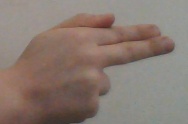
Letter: ghain